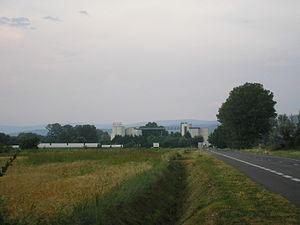
Minoterie Giraud au Thor
Le Thor est une commune française située dans le département de Vaucluse, en région Provence-Alpes-Côte d'Azur.